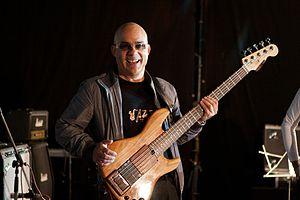
Dominique Di Piazza est un bassiste français de jazz.